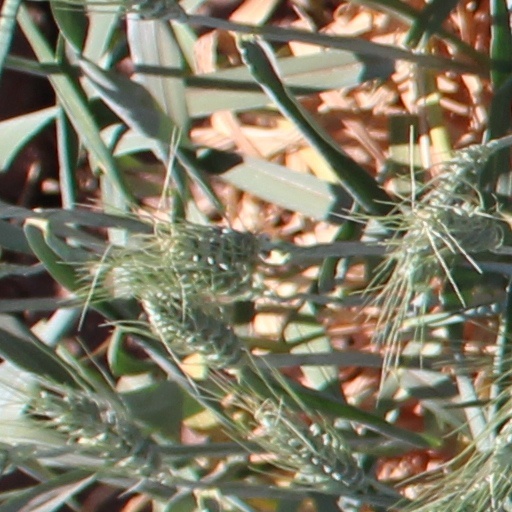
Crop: wheat